Shōnen Matsumura

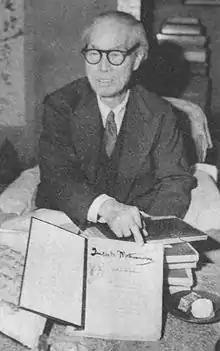
Shōnen Matsumura

Born in Akashi, Hyōgo, Dr. Shōnen Matsumura established Japan's first course on entomology at Hokkaido University. The courses were both applied (on insects of importance in forestry and agriculture) and theoretical. He named over 1,200 species of Japanese insects and in 1926 he founded the entomological journal "Insecta Matsumurana." Matsumura wrote many scientific papers and books including "6,000 illustrated Insects of Japan-Empire" (1931). He died in Tokyo.